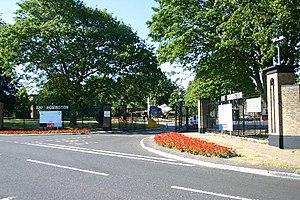
L’aérodrome militaire d'Honington est une base militaire de la Royal Air Force et une ancienne base des forces armées des États-Unis, située à 9,7 km au sud de Thetford dans le Suffolk en Angleterre.